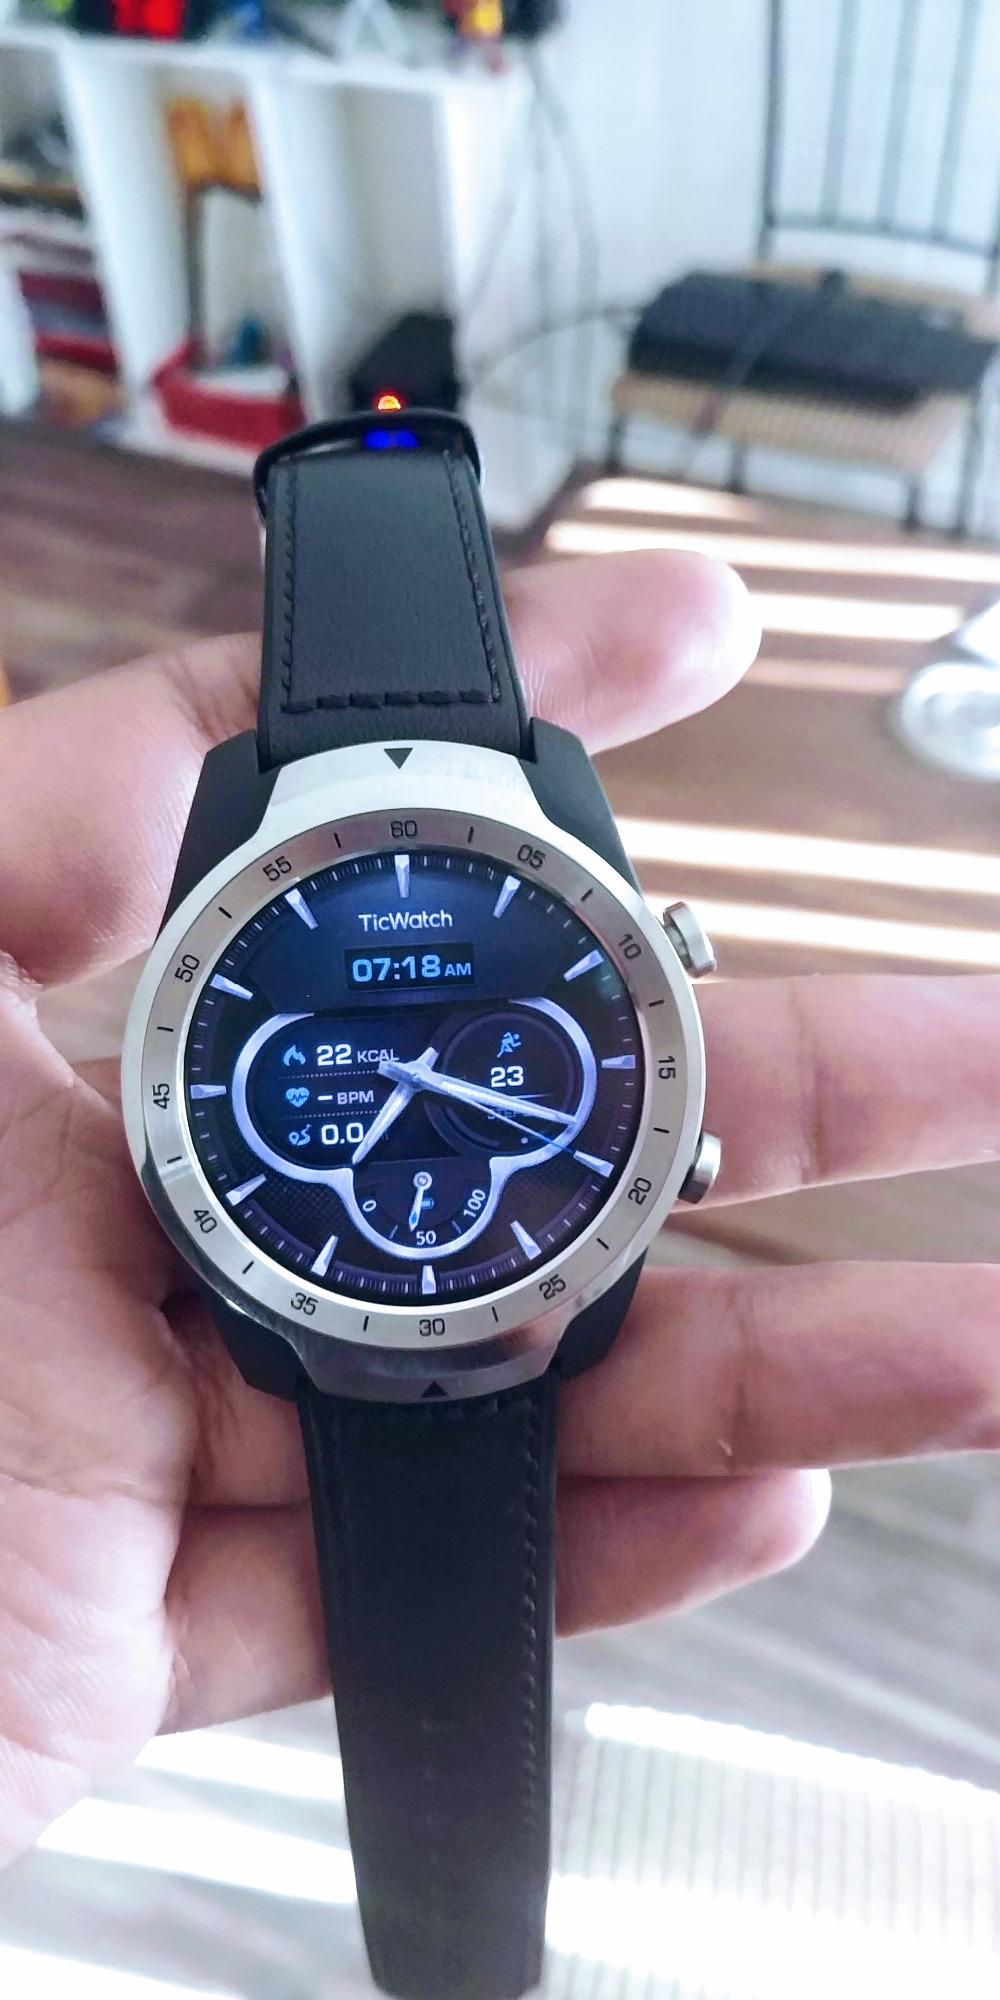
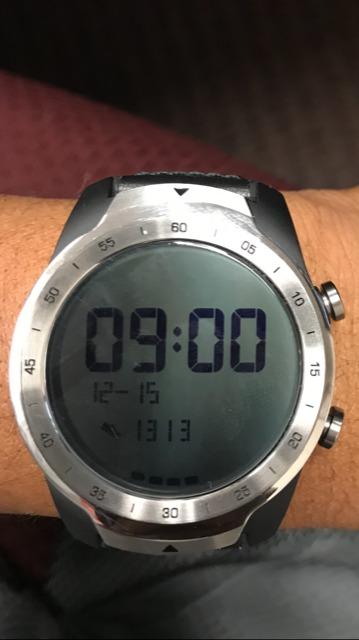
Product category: smartwatch
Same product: yes